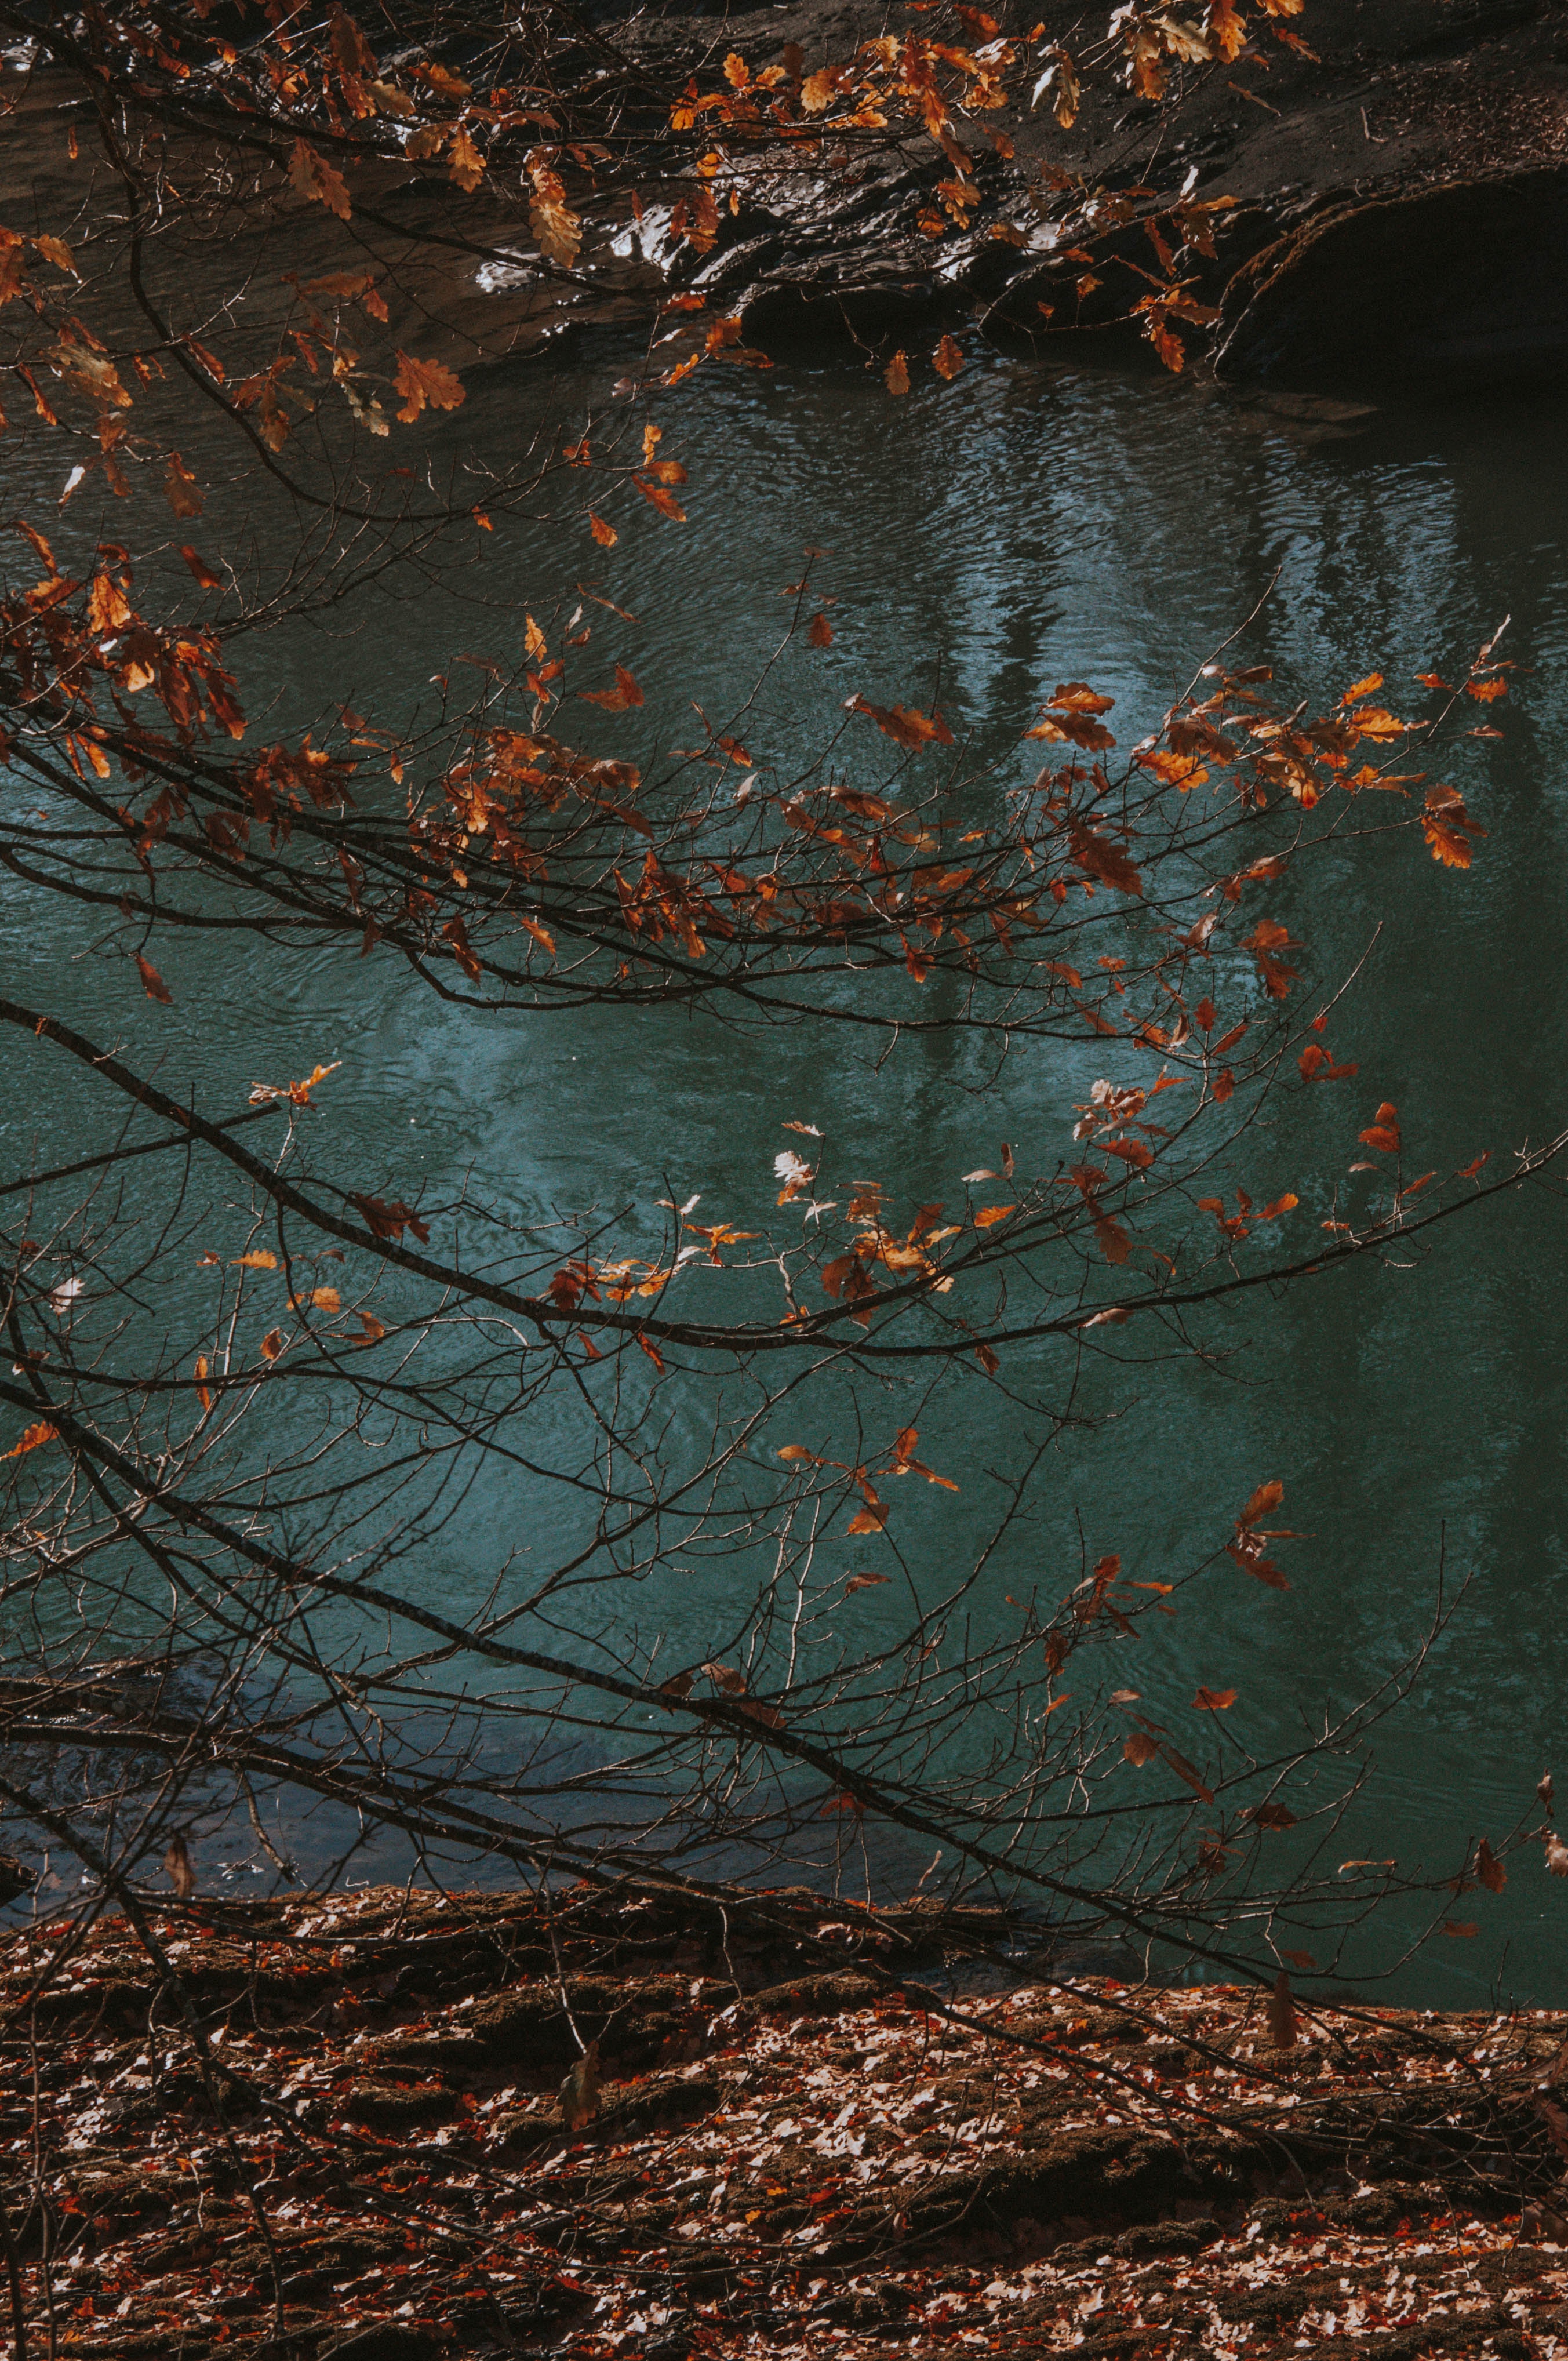
natural, atmosphere, water, nature, natural environment, twig, wood, road surface, botany, natural landscape, window, branch, orange, trunk, vegetation, sunlight, plant, grass, body of water, deciduous, asphalt, atmospheric phenomenon, woody plant, morning, landscape, Tints and shades, forest, space, darkness, woodland, reflection, temperate broadleaf and mixed forest, soil, pattern, evening, tree, shadow, Northern hardwood forest, winter, night, plant stem, road, old growth forest, autumn, freezing, visual arts, grove, wetland, jungle, pond, illustration